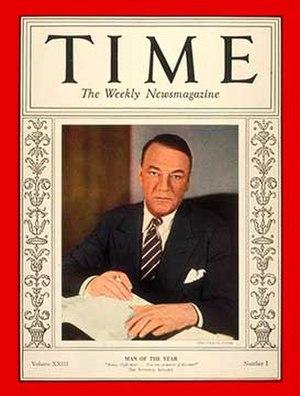
La personnalité de l'année est un titre qui est décerné chaque année en décembre depuis 1927 par la rédaction de l'hebdomadaire américain Time Magazine à la personne qui a « marqué le plus l'année écoulée, pour le meilleur ou pour le pire ».